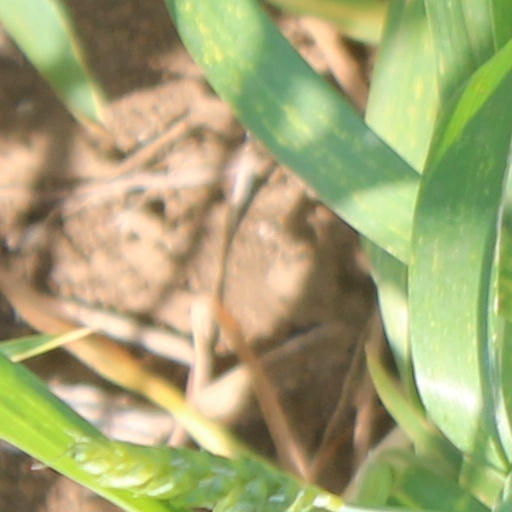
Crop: wheat